Shopware

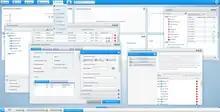

With the release of Shopware 4.0 on August 28, 2012, the software was placed under the AGPL license, becoming free and open-source software. Key changes included: